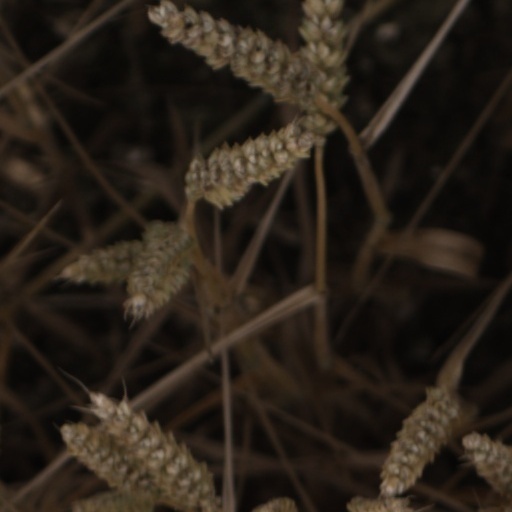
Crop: wheat